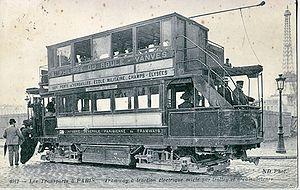
La Compagnie générale parisienne de tramways, exploitait un réseau, au Sud de Paris dans le département de la Seine. Elle succède en 1890 à la Compagnie des tramways Sud, concédée en 1873 à Mr Harding, sujet britannique. Le siège de la CGPT se trouvait 85, boulevard du Montparnasse à Paris.